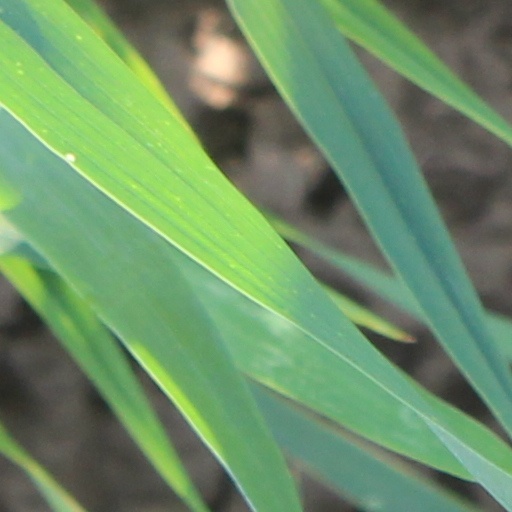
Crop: wheat